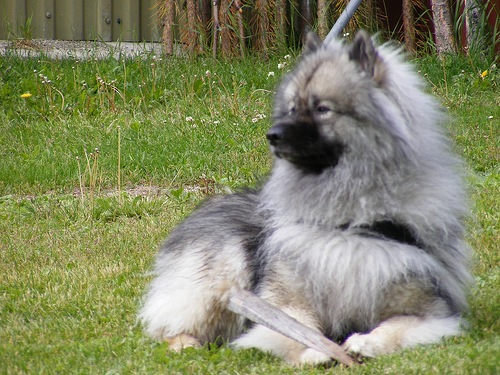
Animal: dog
Breed: keeshond